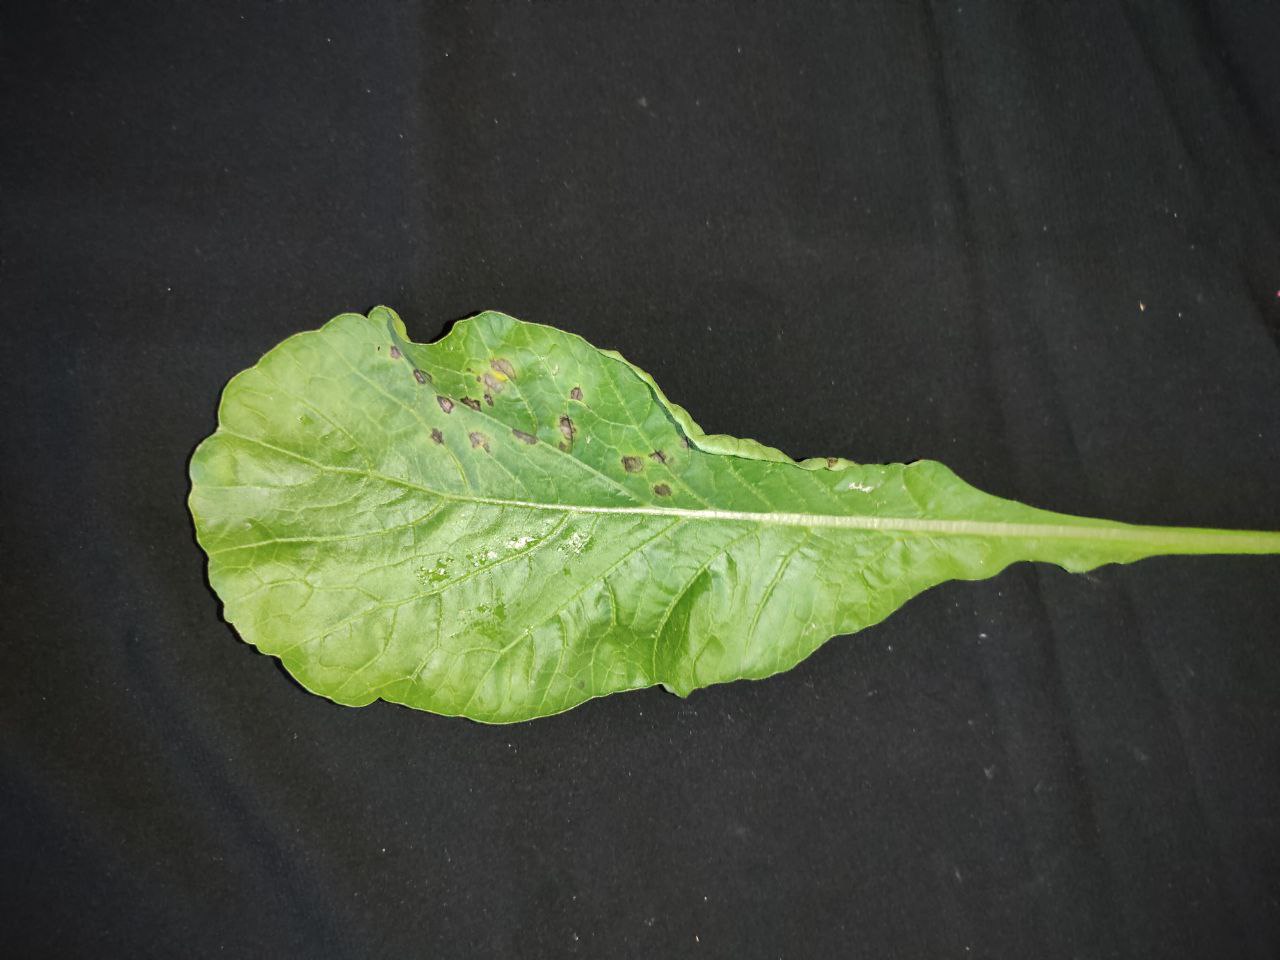
Label: Black leaf spot